Parallax (character)

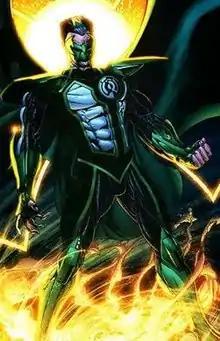
The Kyle Rayner incarnation of Parallax as depicted in "Green Lantern: Sinestro Corps Special" (August 2007). Art by Ethan Van Sciver.

In "Sinestro Corps War", the Sinestro Corps capture Kyle Rayner, remove the Ion entity from him, and temporarily force him to become Parallax's host. After separating from Rayner, Parallax absorbs Jordan before being defeated.